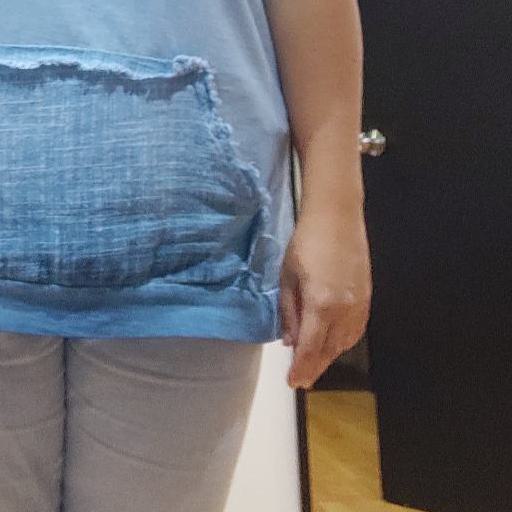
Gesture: no_gesture